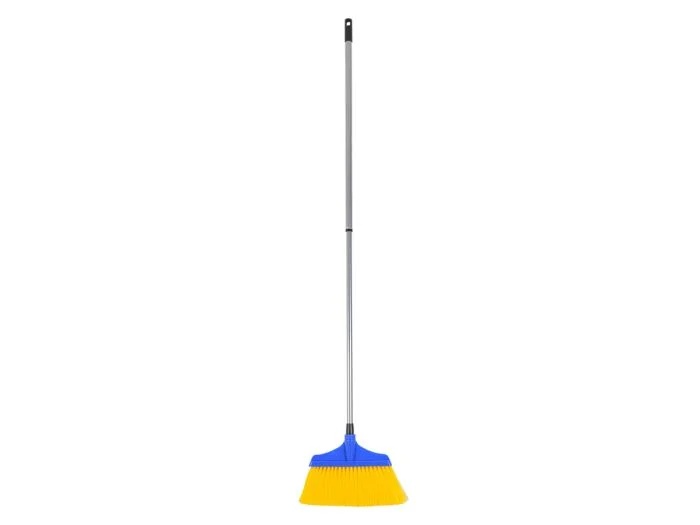
Bo-camp bezem telescopisch
Brand: Kampeerwinkelmeerkerk
Compacte tentbezem met telescopische steel. Makkelijk te verstellen tussen 95 en 148 centimeter. Compact mee te nemen door telescopische steel.
Category: Home & Garden > Lawn & Garden > Outdoor Power Equipment Accessories > Pressure Washer Accessories > Straps